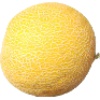
Label: Cantaloupe 1